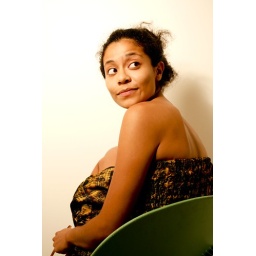
The green chair fits with her well in this shot.